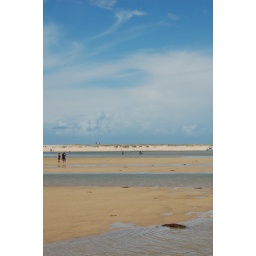
Wonderful cloud patterns above the beach on a sunny Sunday along the Central Coast, NSW, Australia.